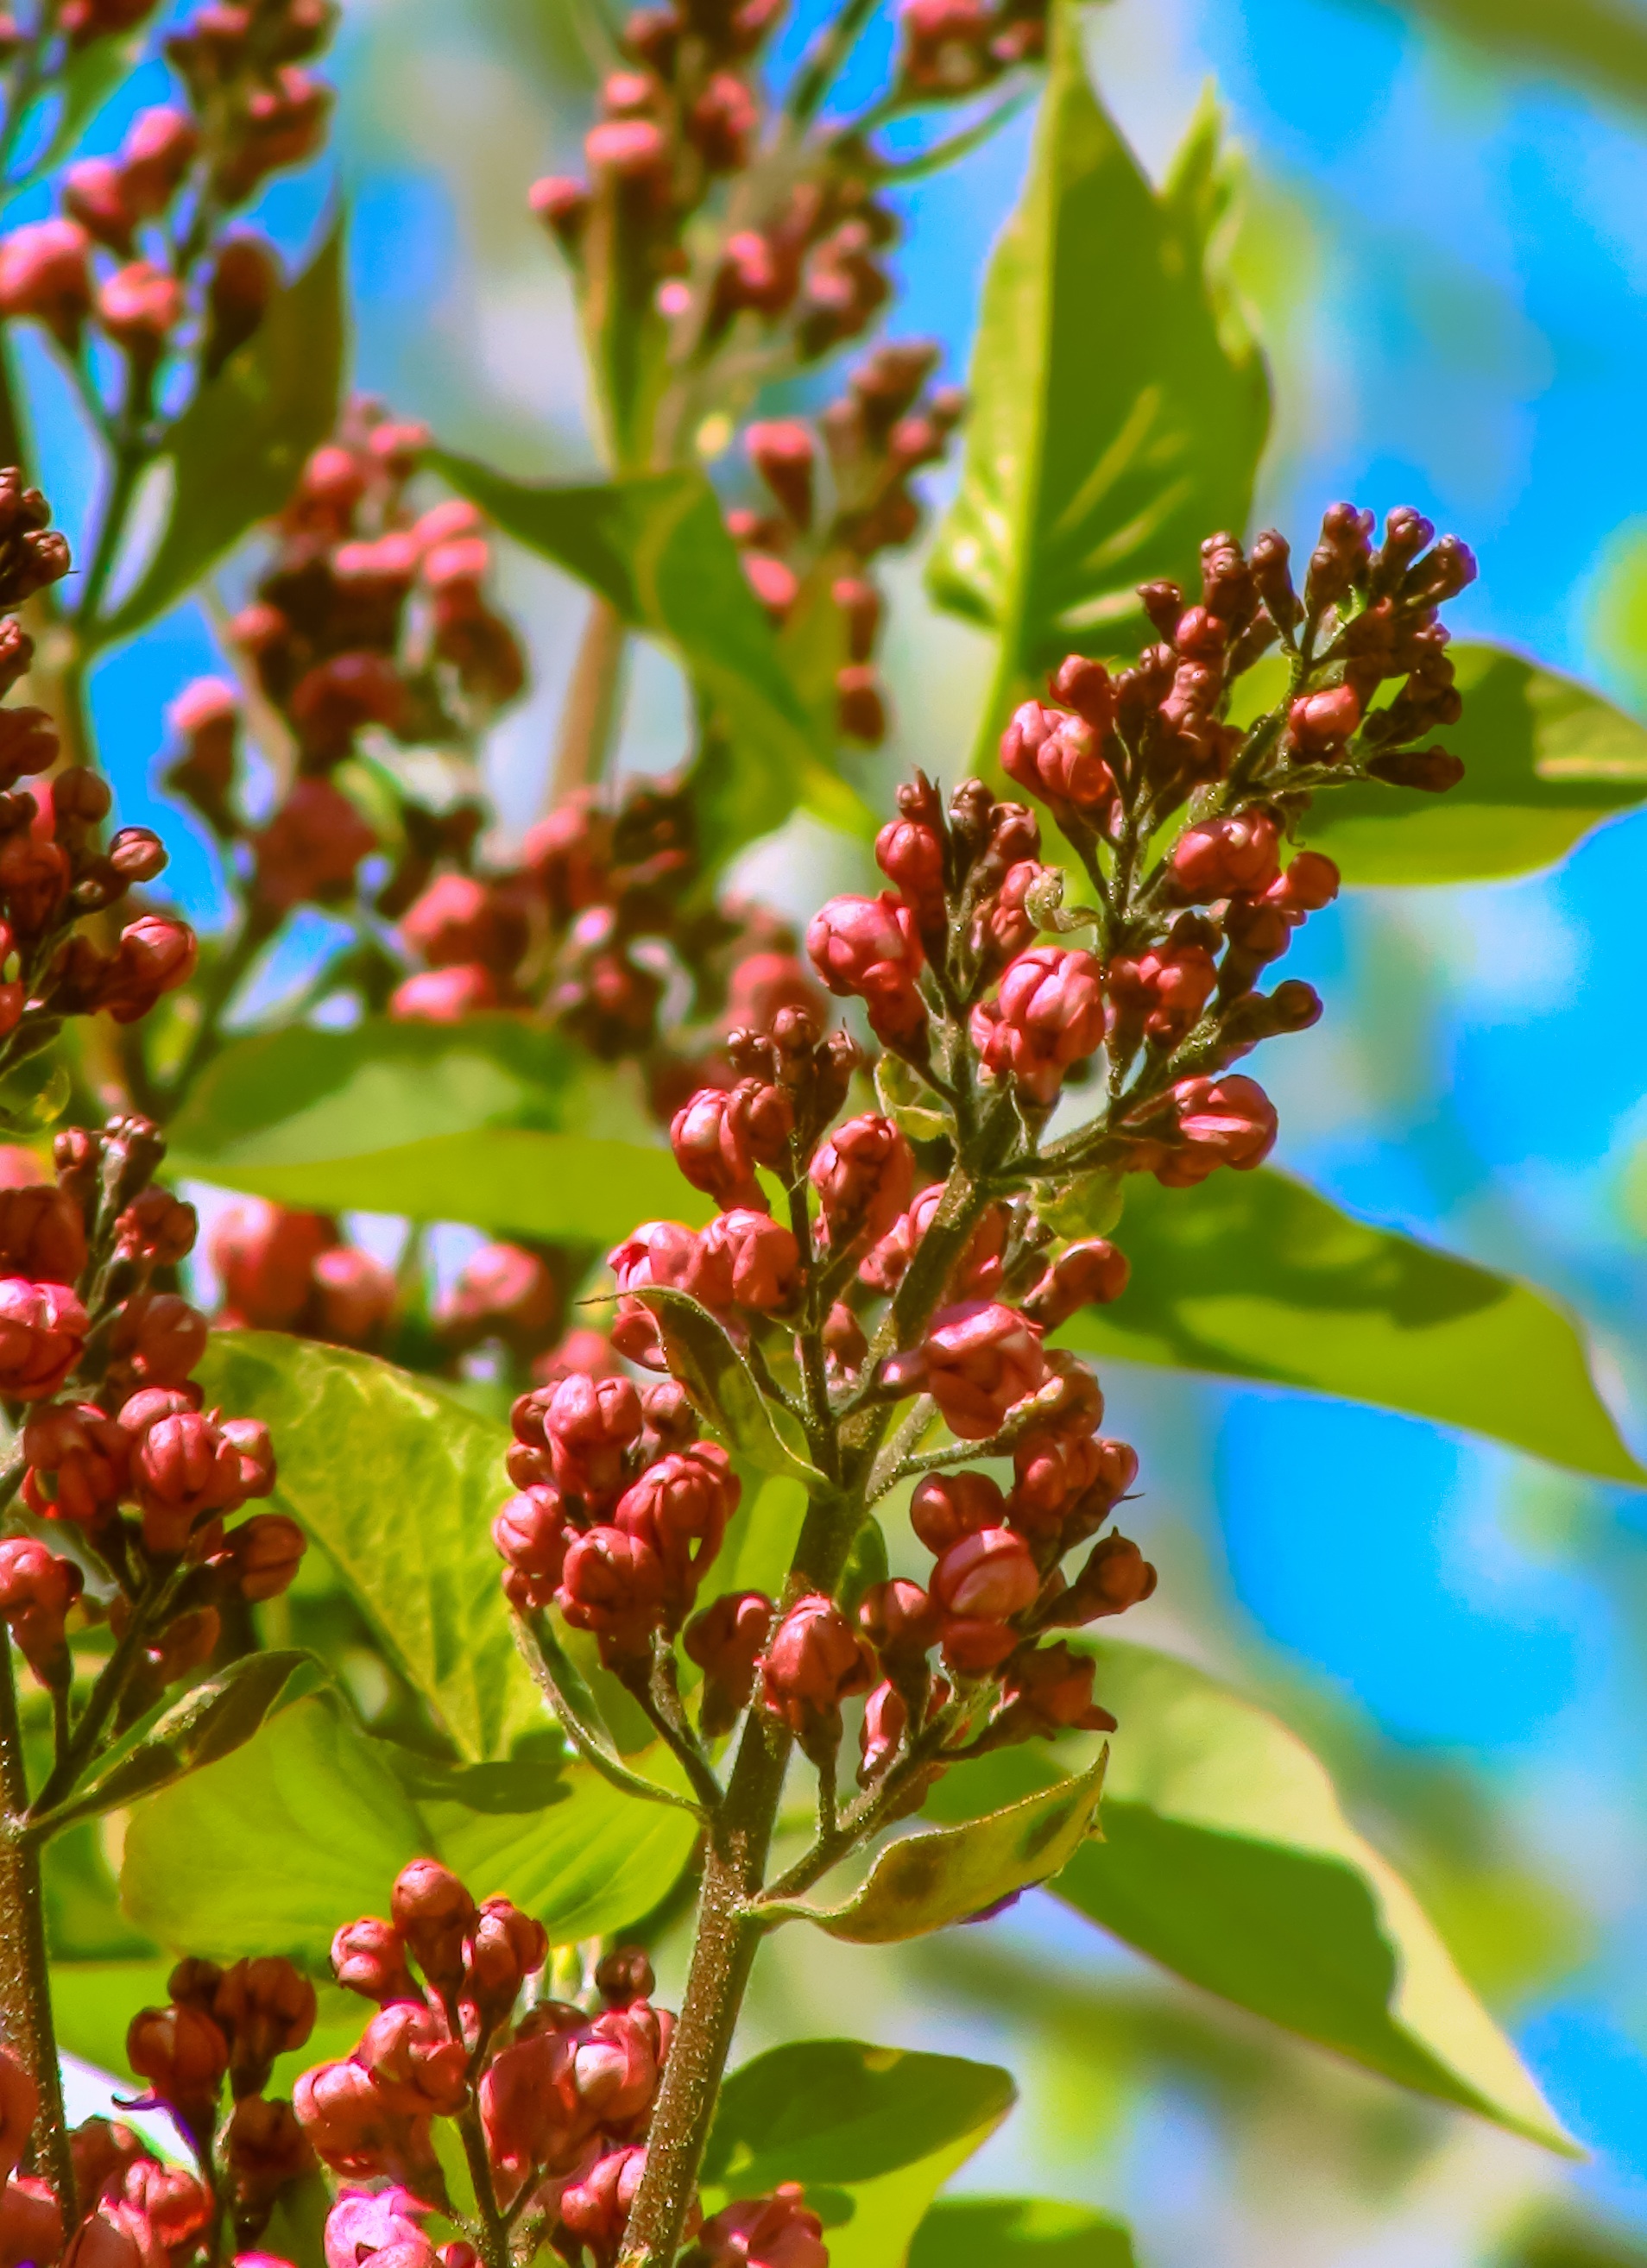
tree, nature, branch, blossom, plant, leaf, flower, food, produce, evergreen, autumn, botany, flora, shrub, macro photography, flowering plant, woody plant, land plant